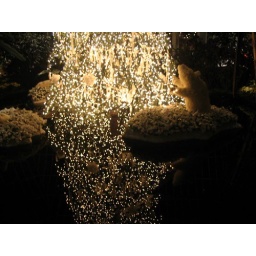
Christmas tree reflected in a black pool